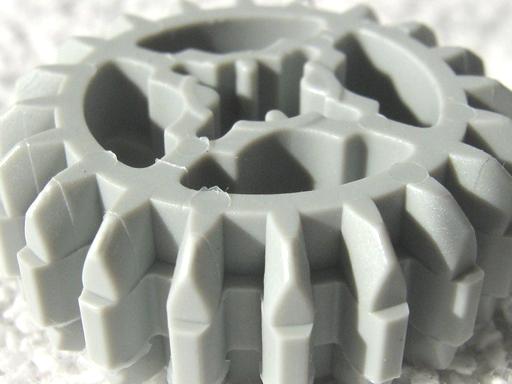
Material: plastic